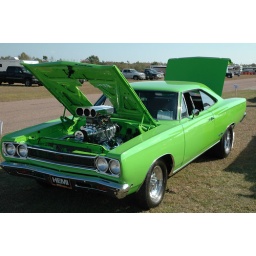
A beast of a car at the Mopar Car Show in Baytown, TX.